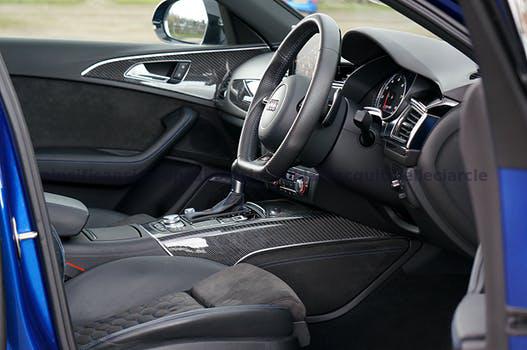
Label: Watermark